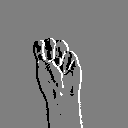
ASL letter: m